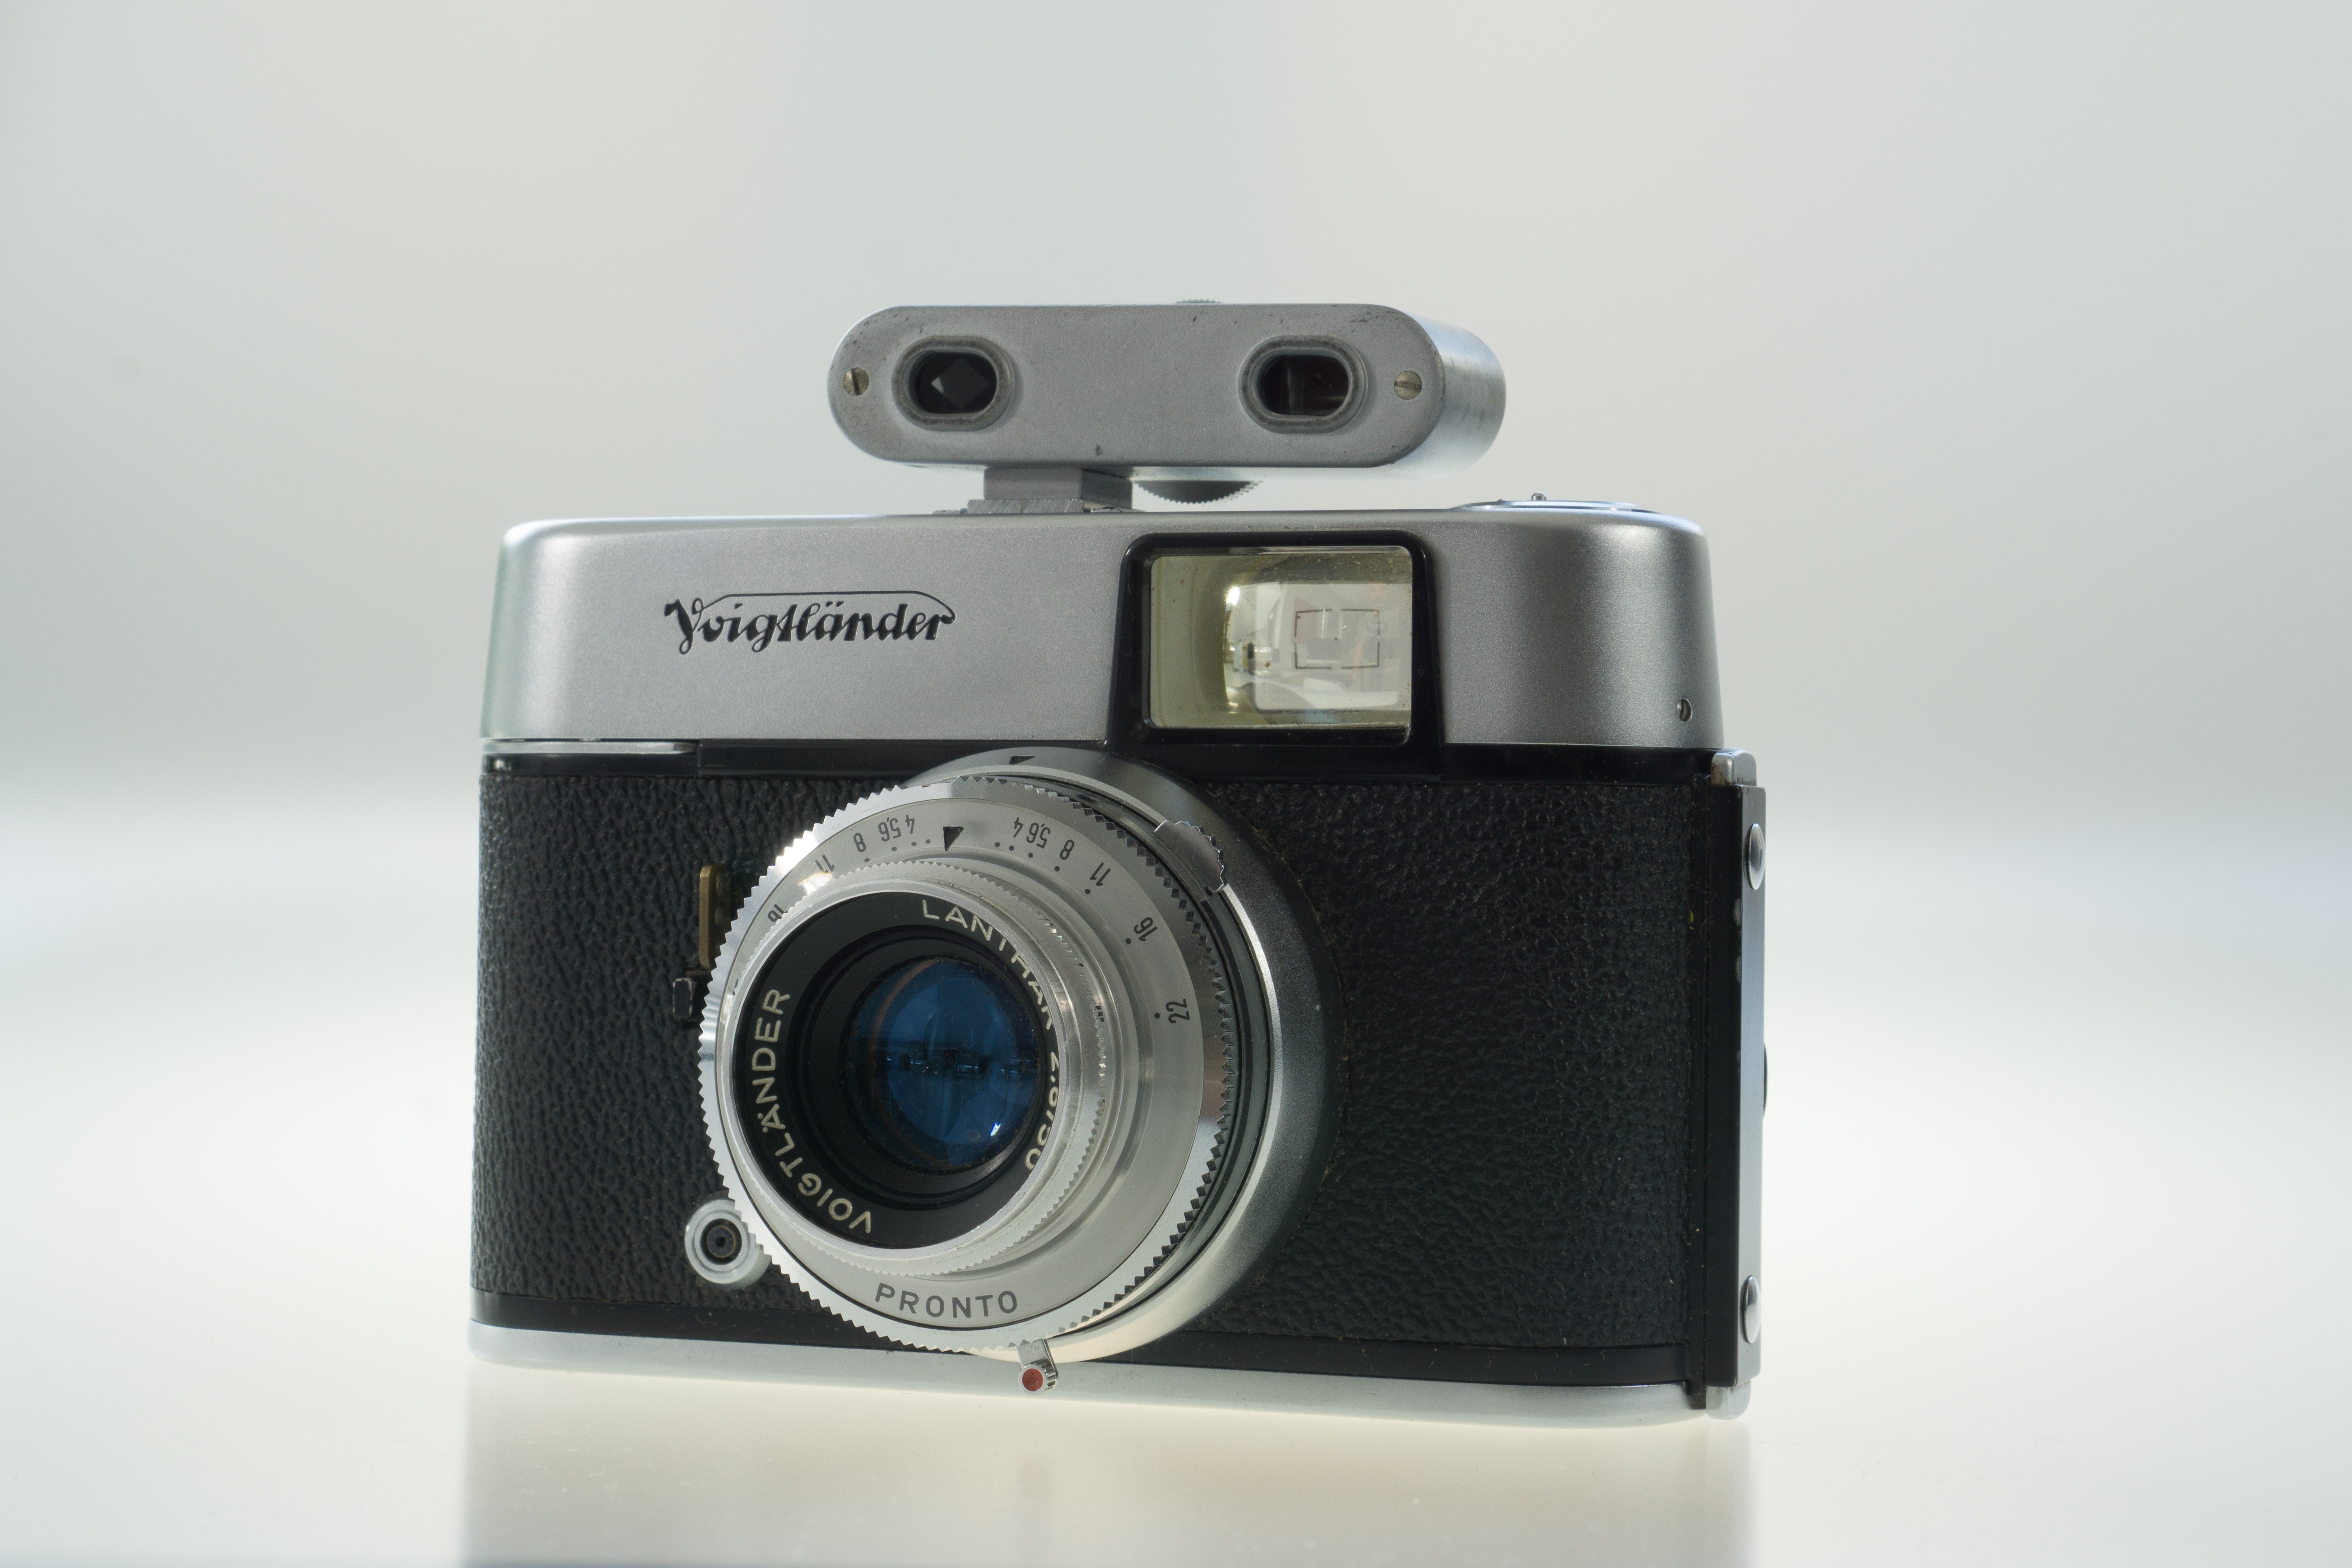
camera, photography, vintage, retro, old, analog, old camera, reflex camera, digital camera, camera lens, rangefinder, voigtlander, 60s, retro look, photo camera, vito c, rangefinder camera, single lens reflex camera, cameras optics, mirrorless interchangeable lens camera